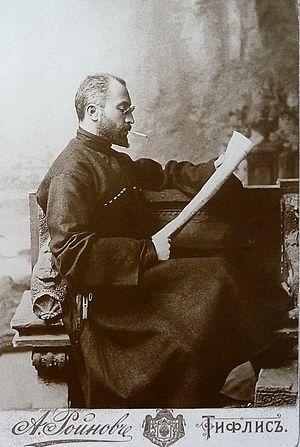
Valerian "Valiko" Gunia, né le 21 janvier 1862, mort le 31 juillet 1938, était un acteur, metteur en scène, traducteur, critique et dramaturge géorgien.
Alexandre Roinachvili est un photographe géorgien.